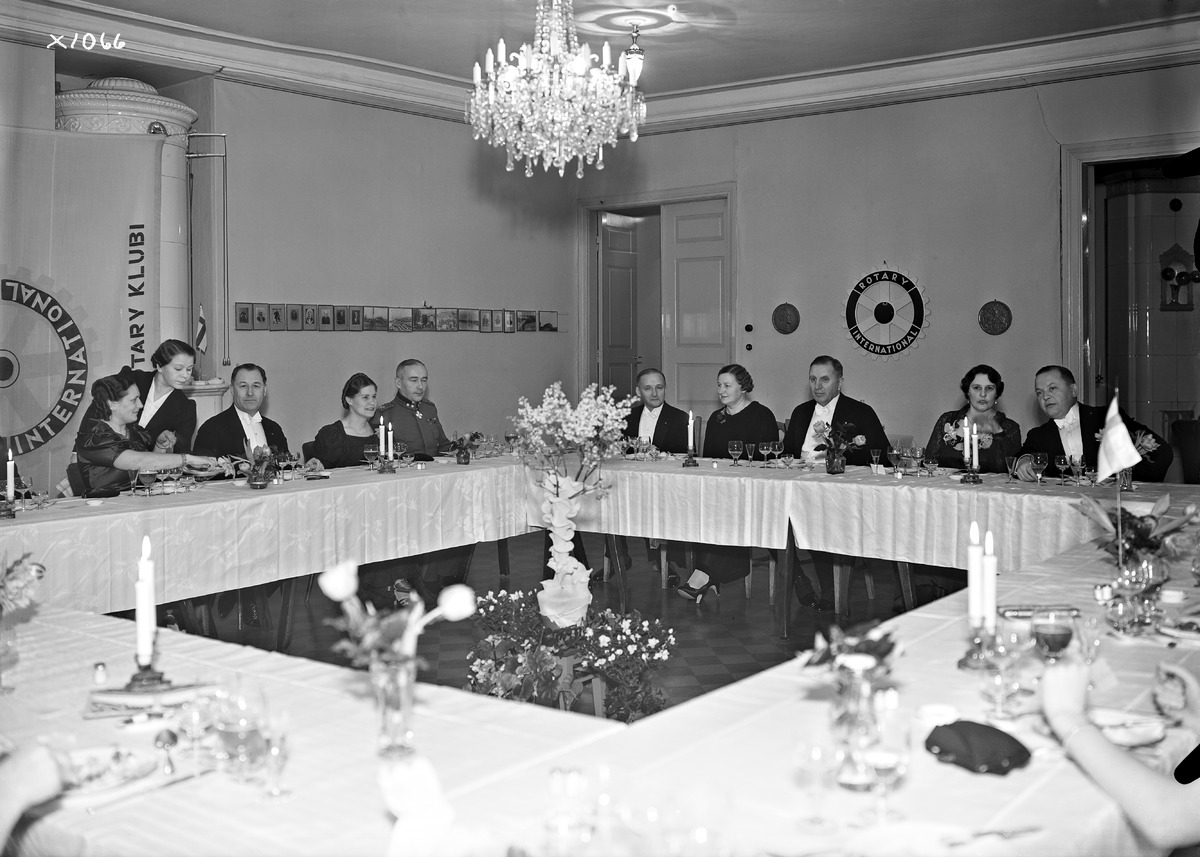
Oulun Rotaryklubin illalliset
A dinner of Oulu's Rotary Club
sisällön kuvaus: Oulun Rotaryklubin illalliset 8.1.1938. content description: A dinner of Oulu's Rotary Club on January 8, 1938.
Vuosi: 1937
Paikka: Suomi, Oulu, Suomi, Pohjois-Pohjanmaa, Oulu
Aiheet: Rotary International; rotarit; rotaryliike; sisäkuva; illalliset; dinners; rotarians